List of The Vampire Diaries characters

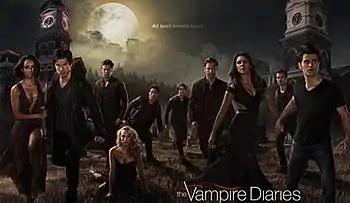
The season six cast of the show from left to right: Kat Graham, Ian Somerhalder, Zach Roerig, Candice Accola, Michael Trevino, Steven R. McQueen, Matt Davis, Nina Dobrev, Michael Malarkey, and Paul Wesley

"The Vampire Diaries" is an American fantasy-drama television series which was first broadcast on The CW from 2009 to 2017, airing 171 episodes over 8 seasons. Kevin Williamson and Julie Plec adapted the TV series from L.J. Smith's novel series of the same name. Some of the characters appeared in the spin-off series, "The Originals" and "Legacies".